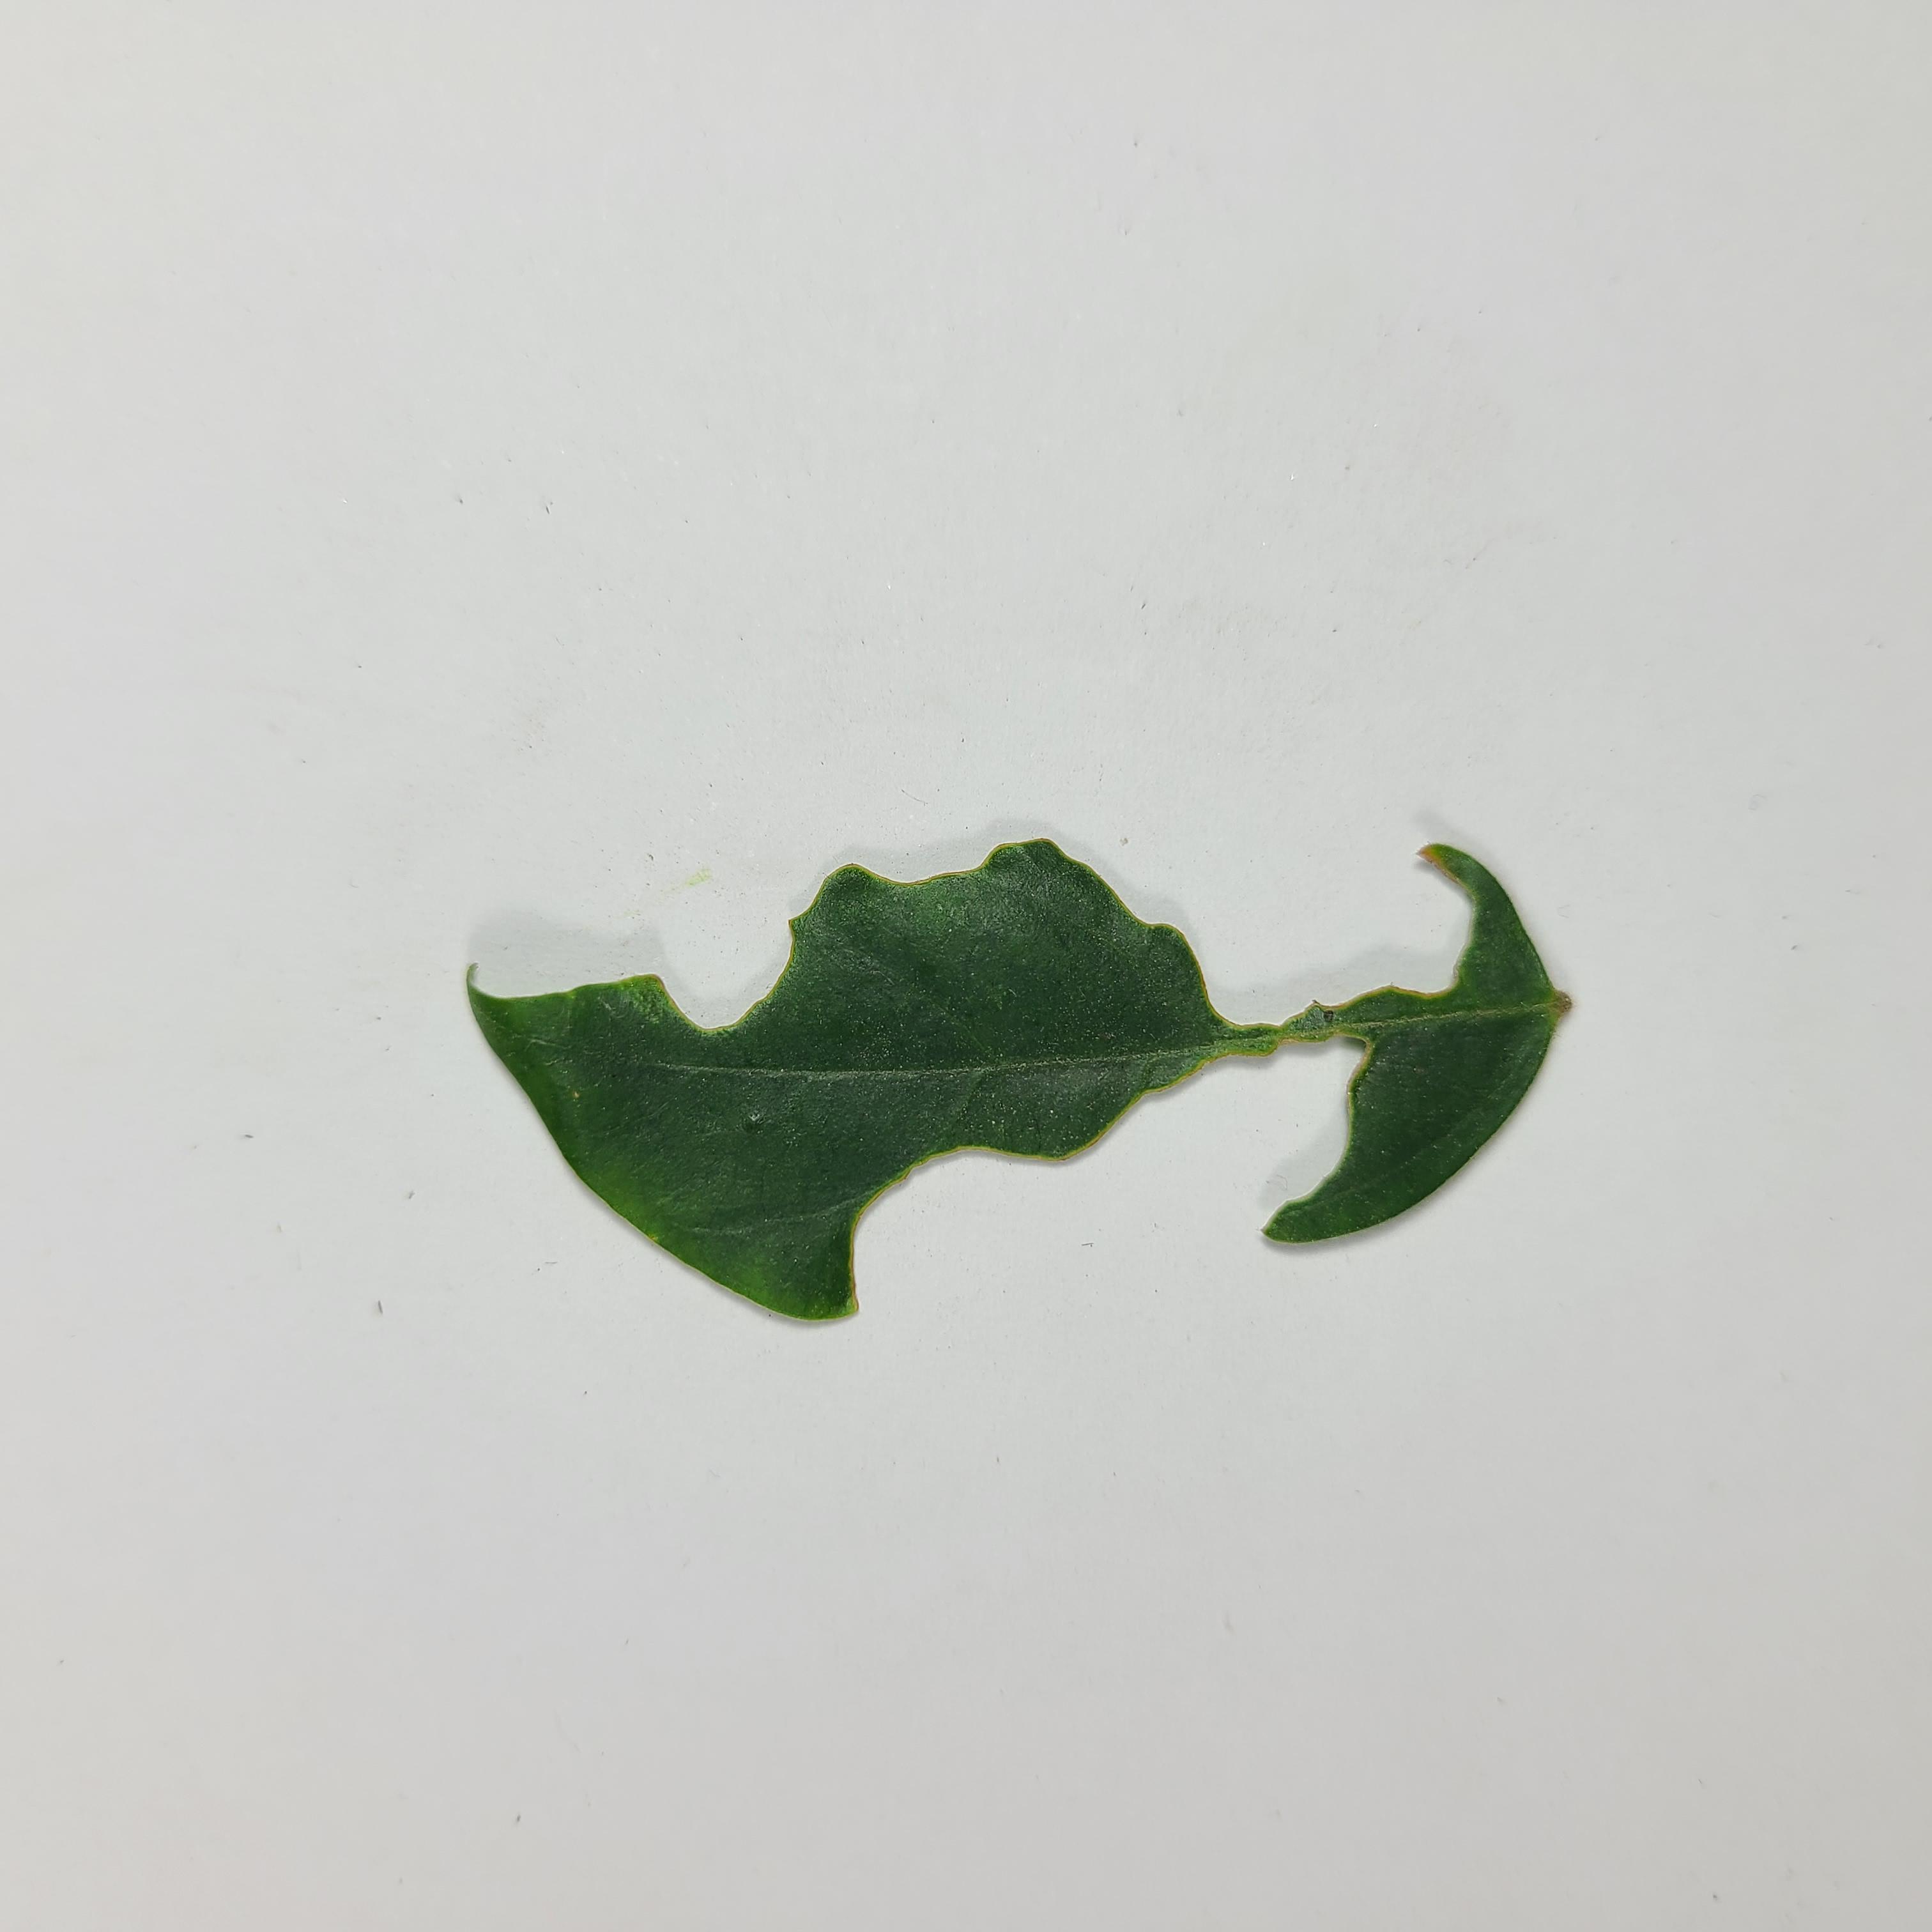
Label: Insect Hole leaves